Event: Nepal Earthquake
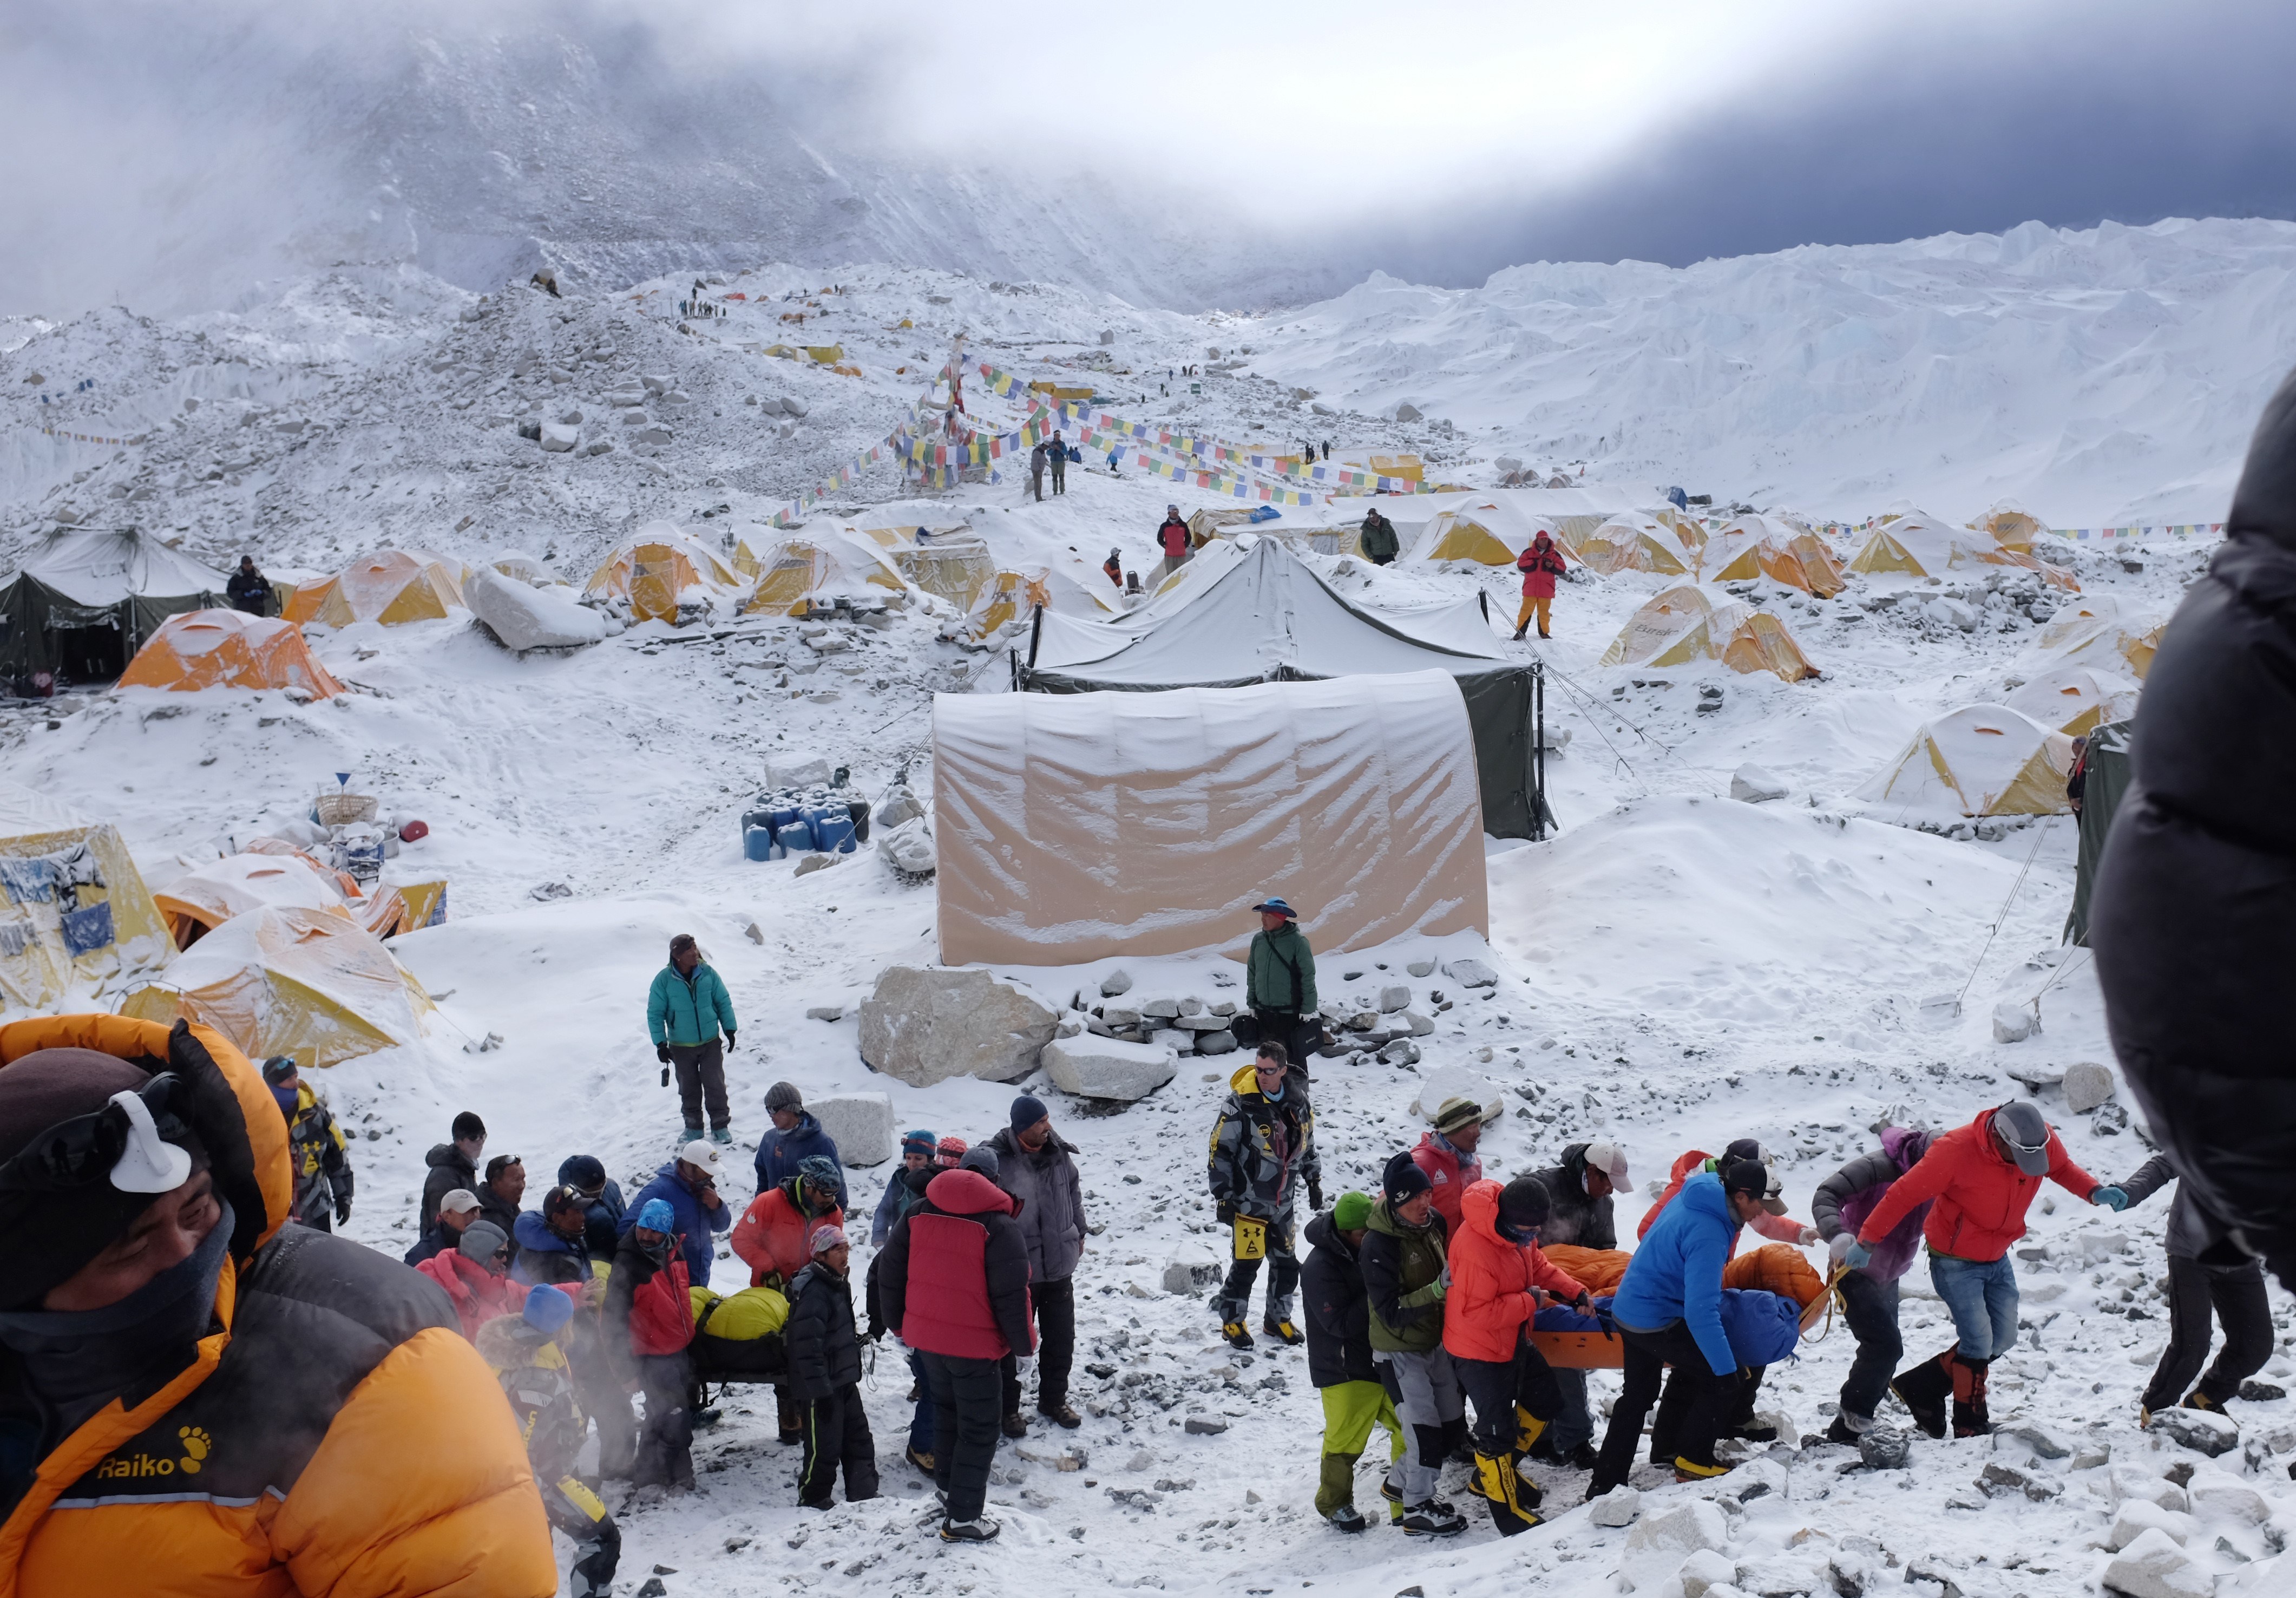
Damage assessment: damage